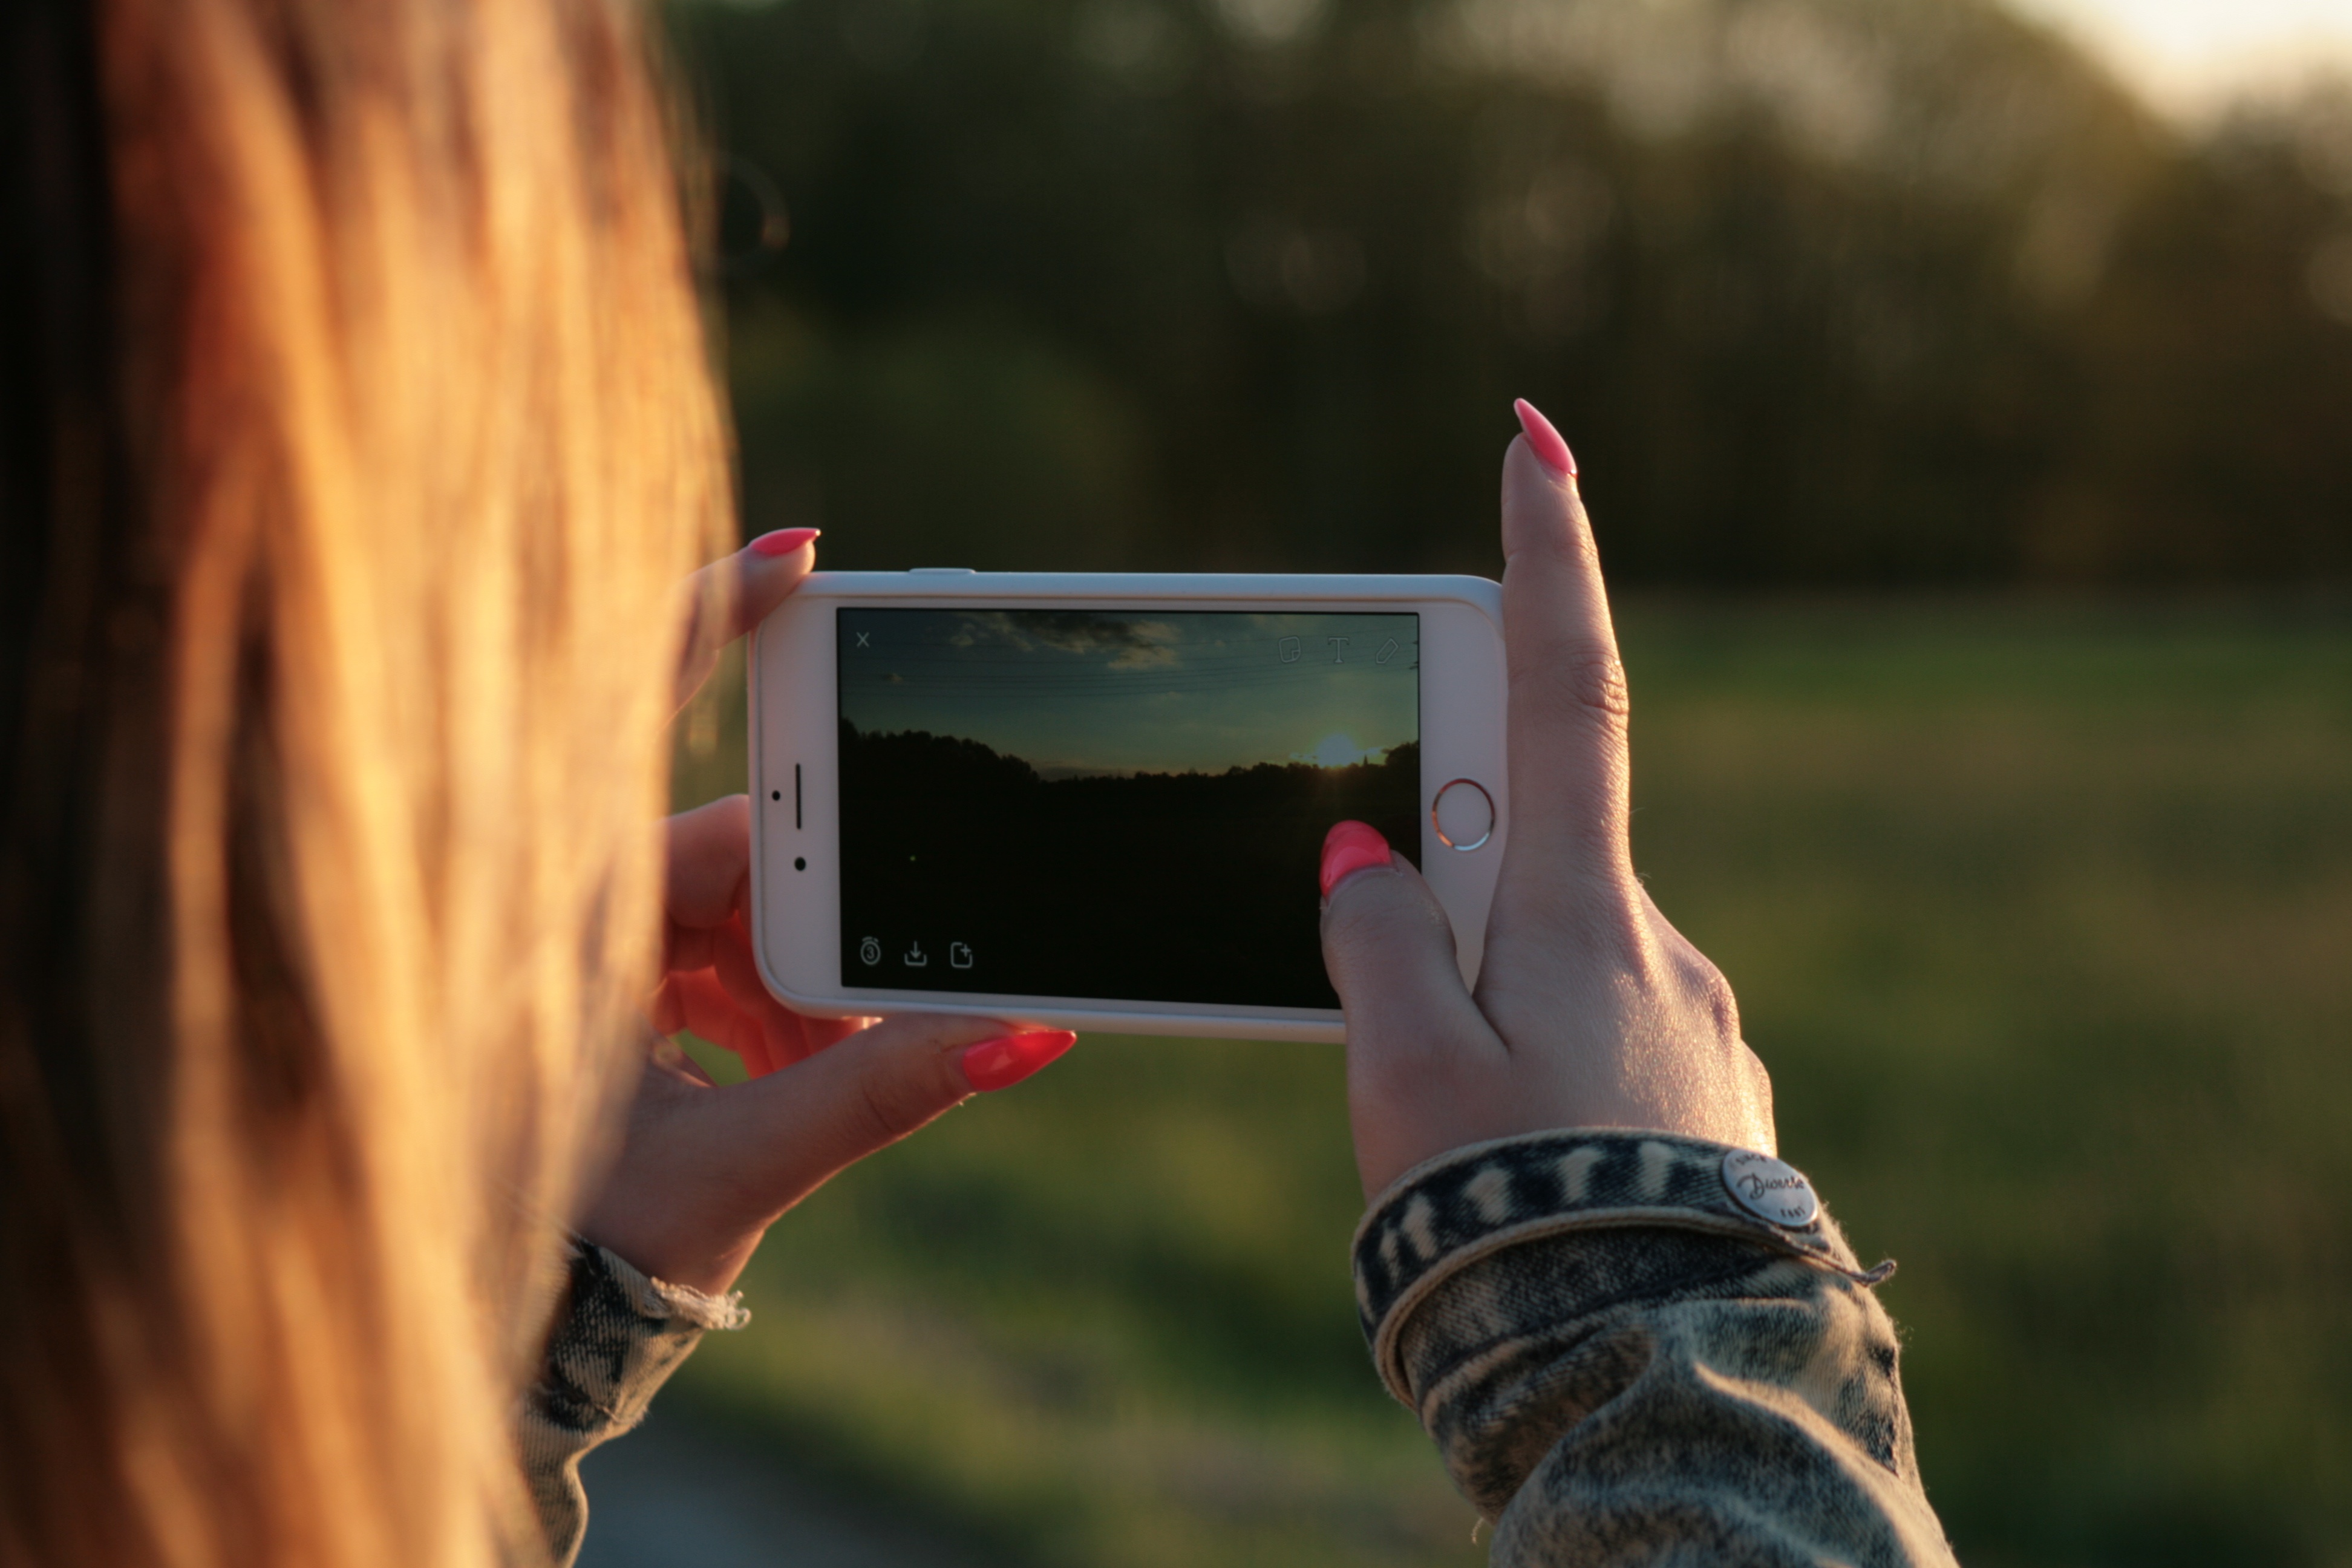
hand, light, photography, sunlight, vehicle, color, photograph, emotion, interaction